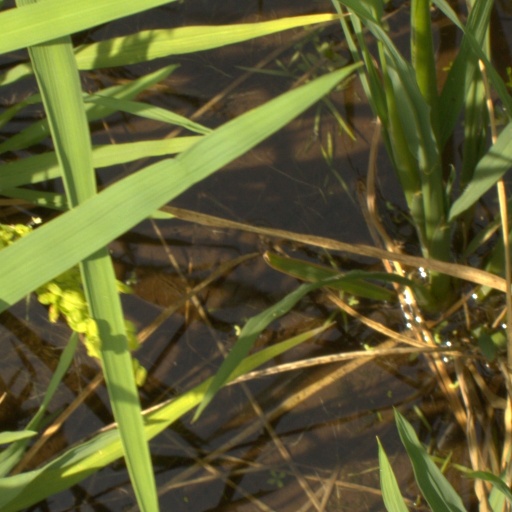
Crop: rice